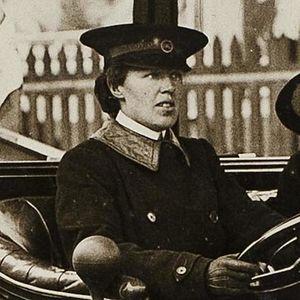
Vera Louise Holme, également connue sous le nom de Vera « Jack » Holme, née le 29 août 1881 à Birkdale et morte le 1ᵉʳ janvier 1969 à Glasgow, est une actrice britannique et une suffragette. Elle était connue comme la chauffeuse des Pankhurst.